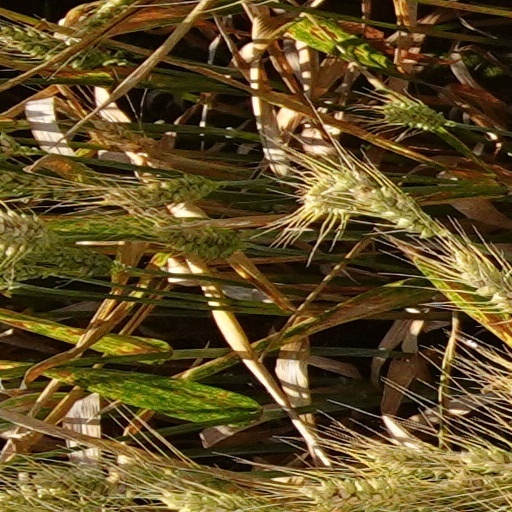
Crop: wheat